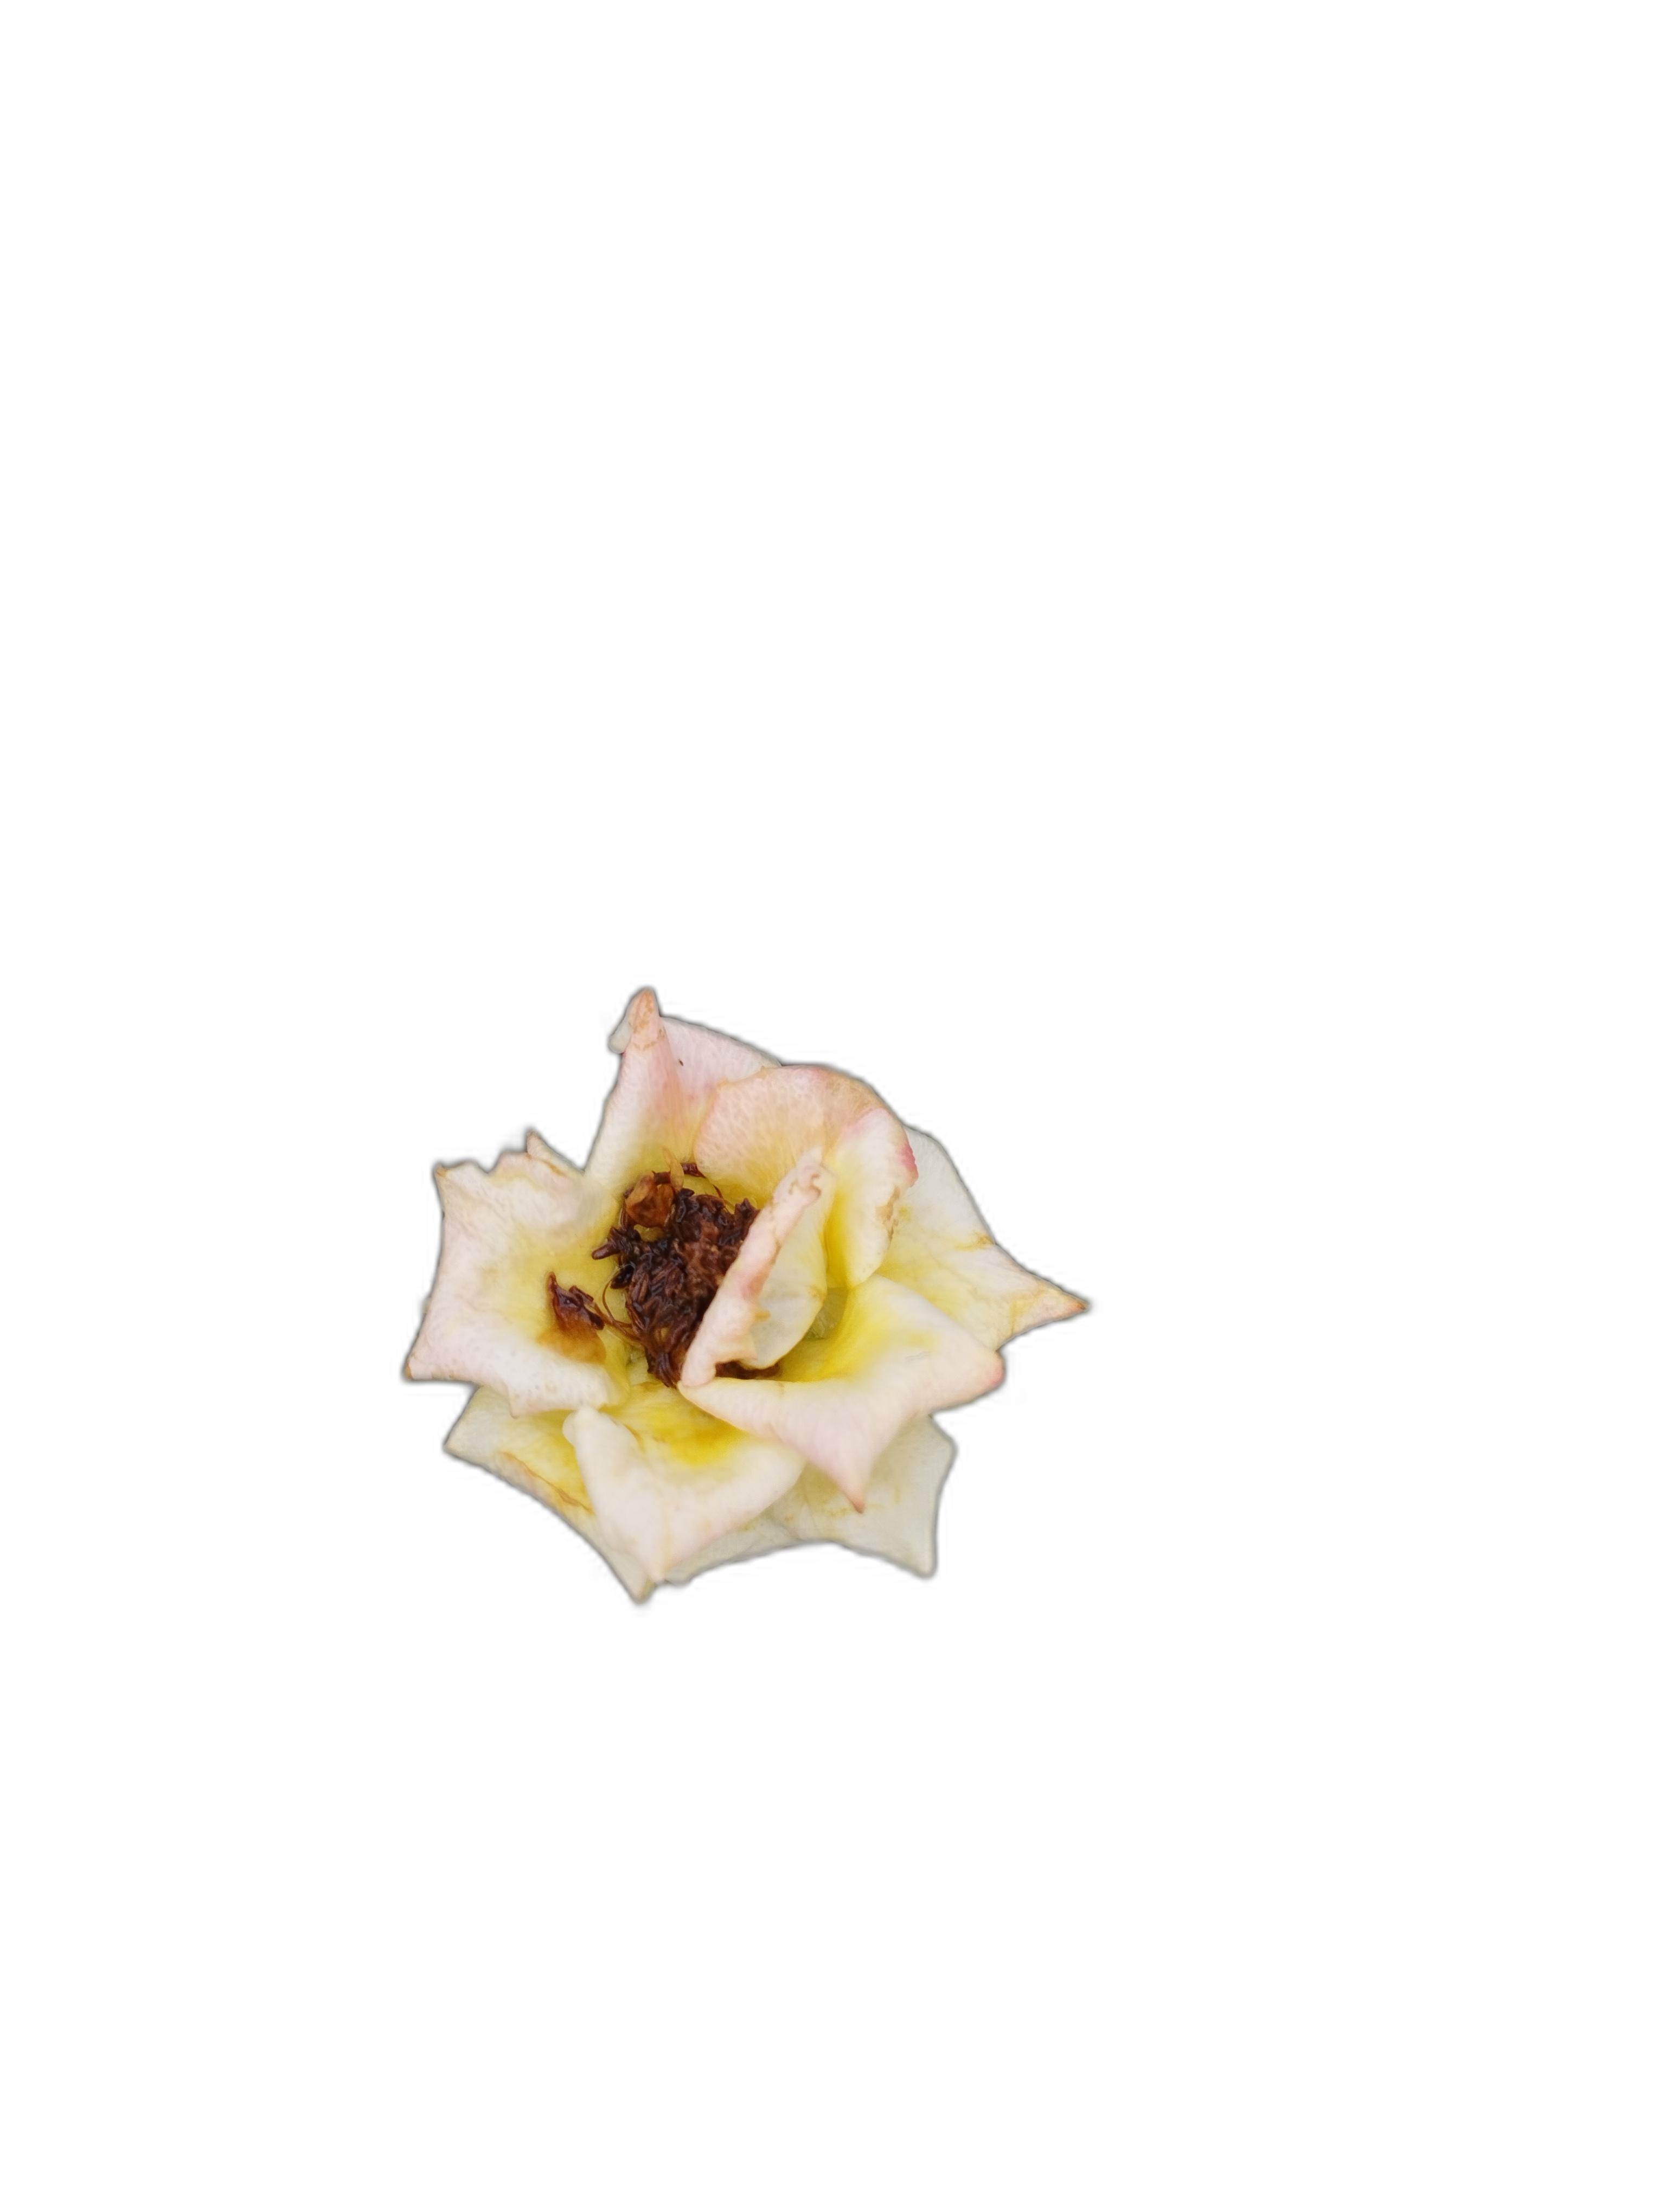
Label: Rose